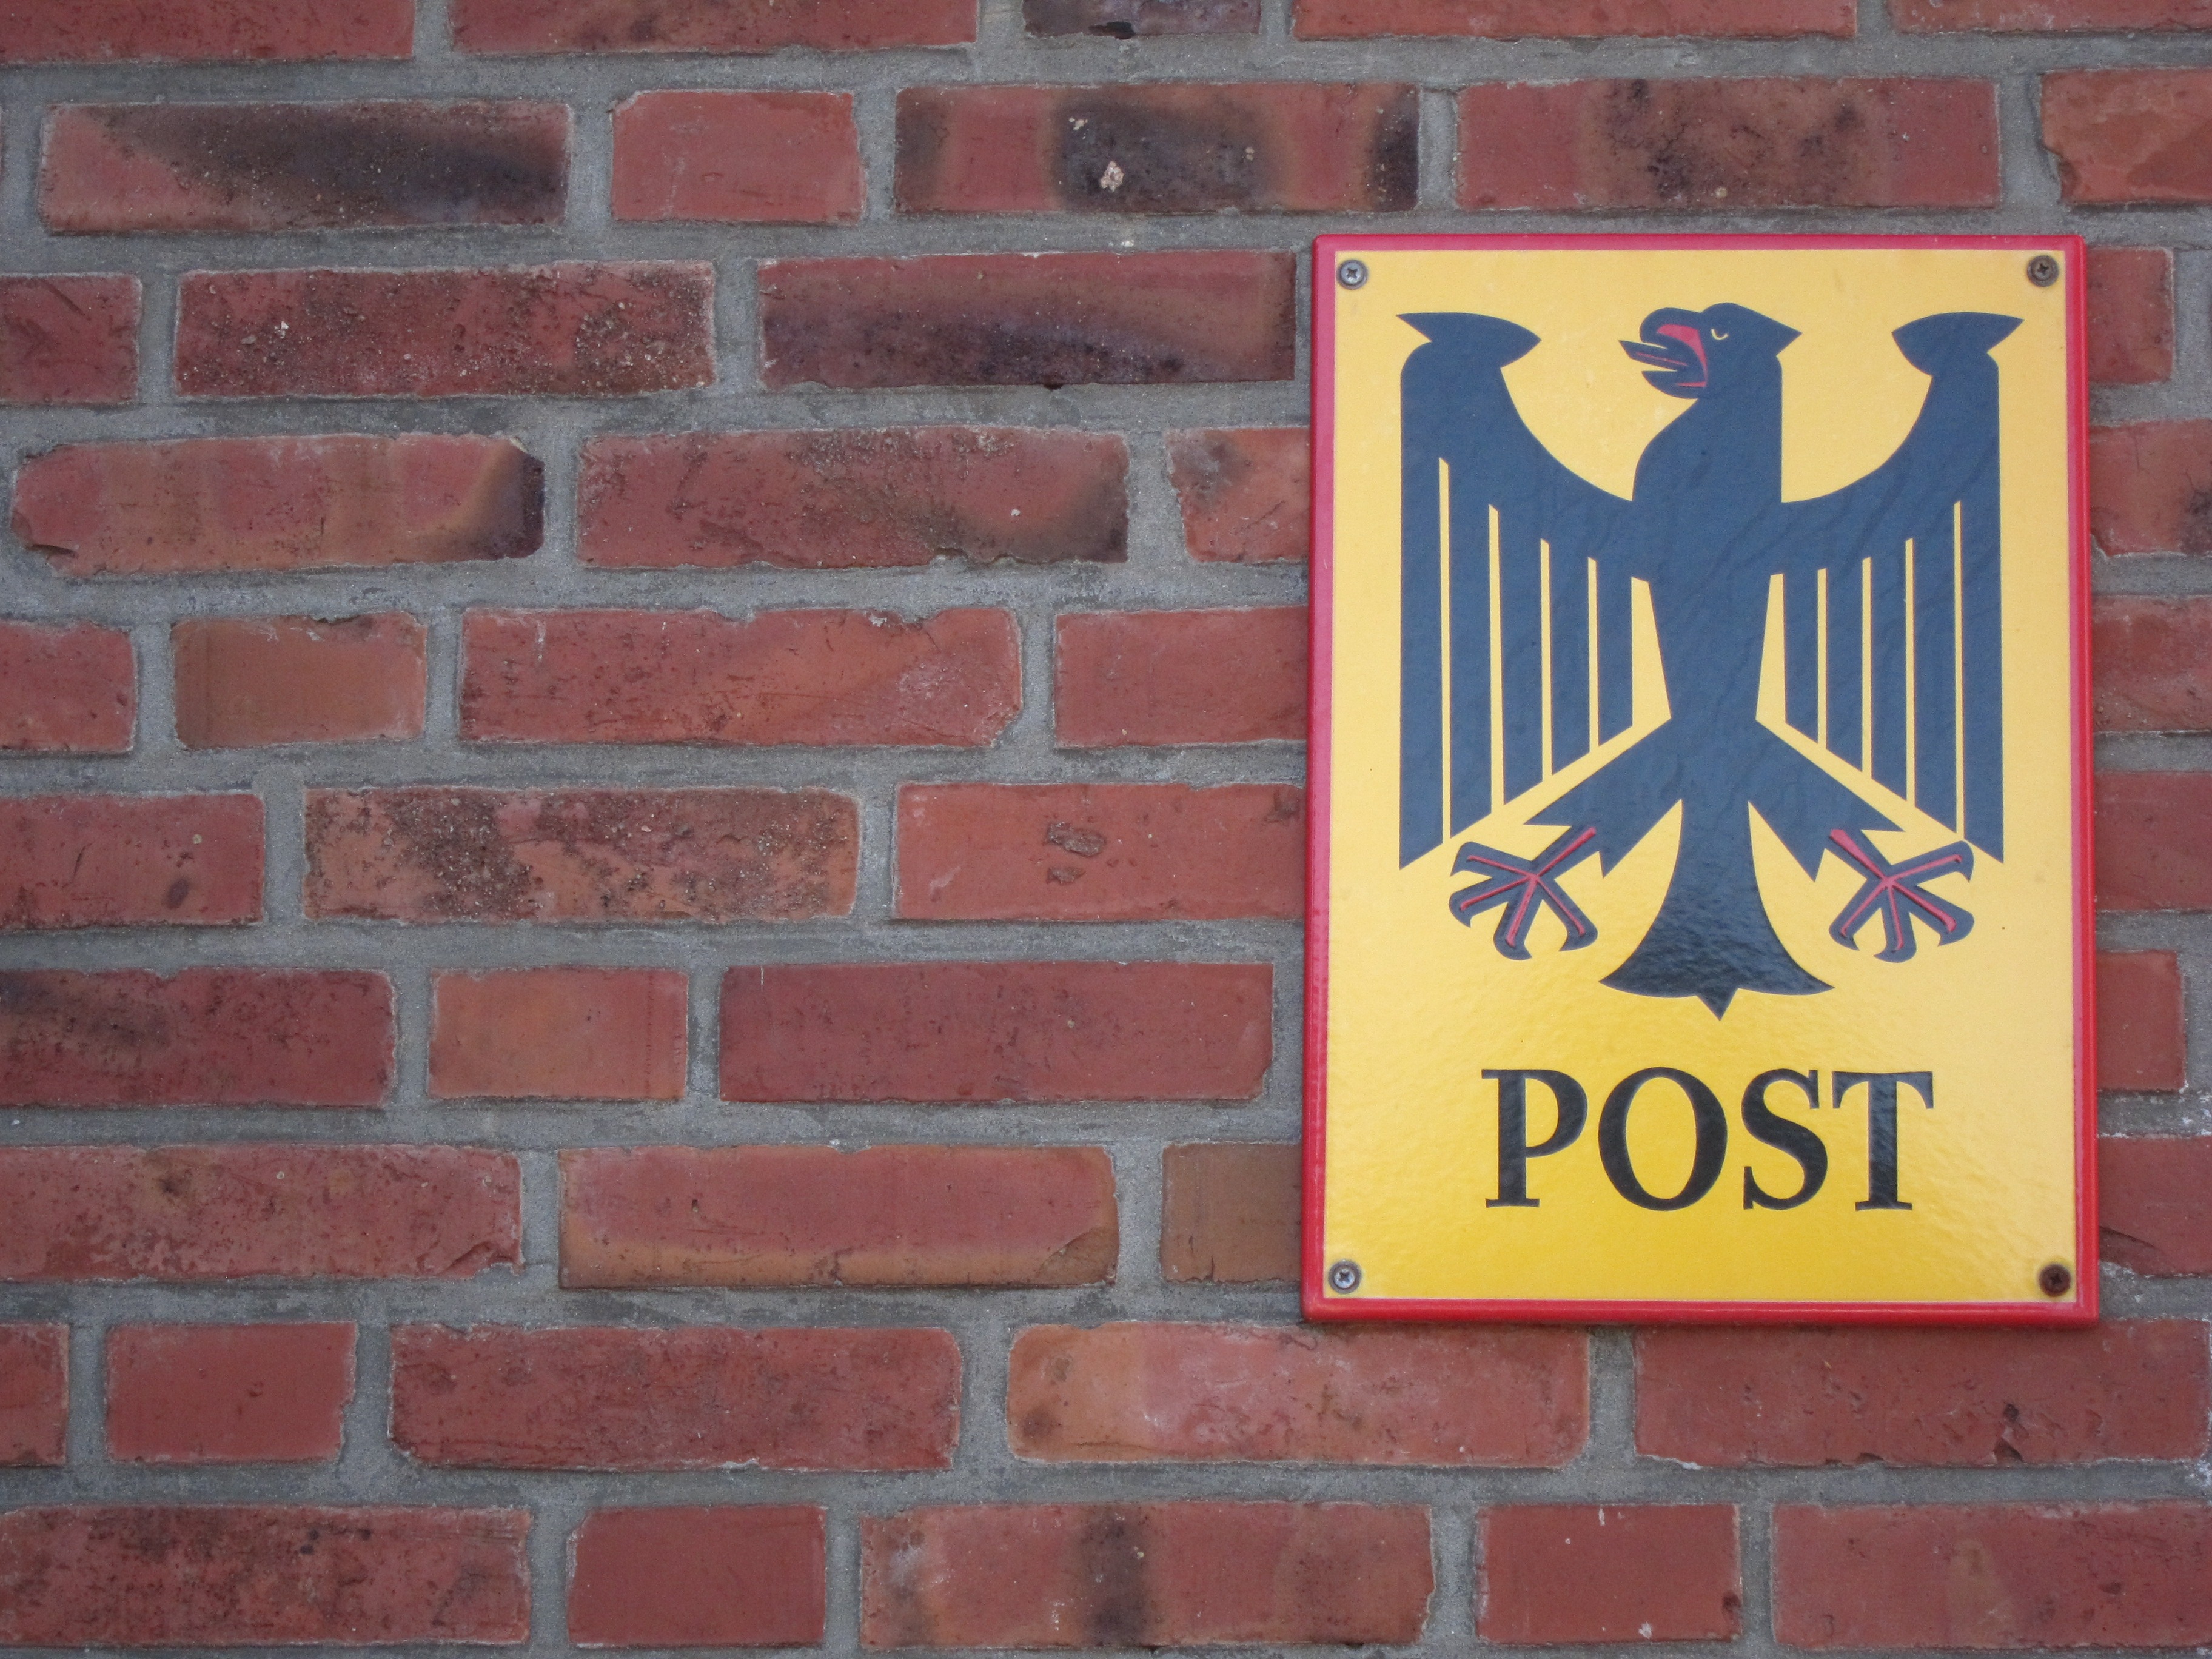
post, window, number, wall, sign, red, brick, signage, font, shield, authority, road surface, postman, federal eagle, deutsche bundespost, officialdom, privatization, mail carrier, telegram